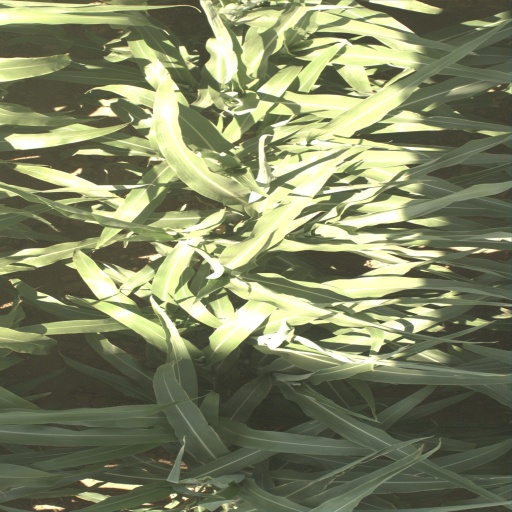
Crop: sorghum